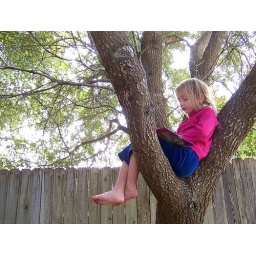
Happiness is a book in a tree